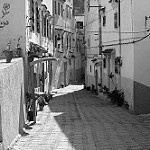
Label: street